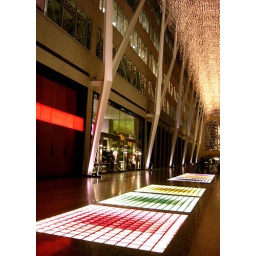
These are the glass tiles on the floor of the BCE place, I coloured them in with different tones for fun.